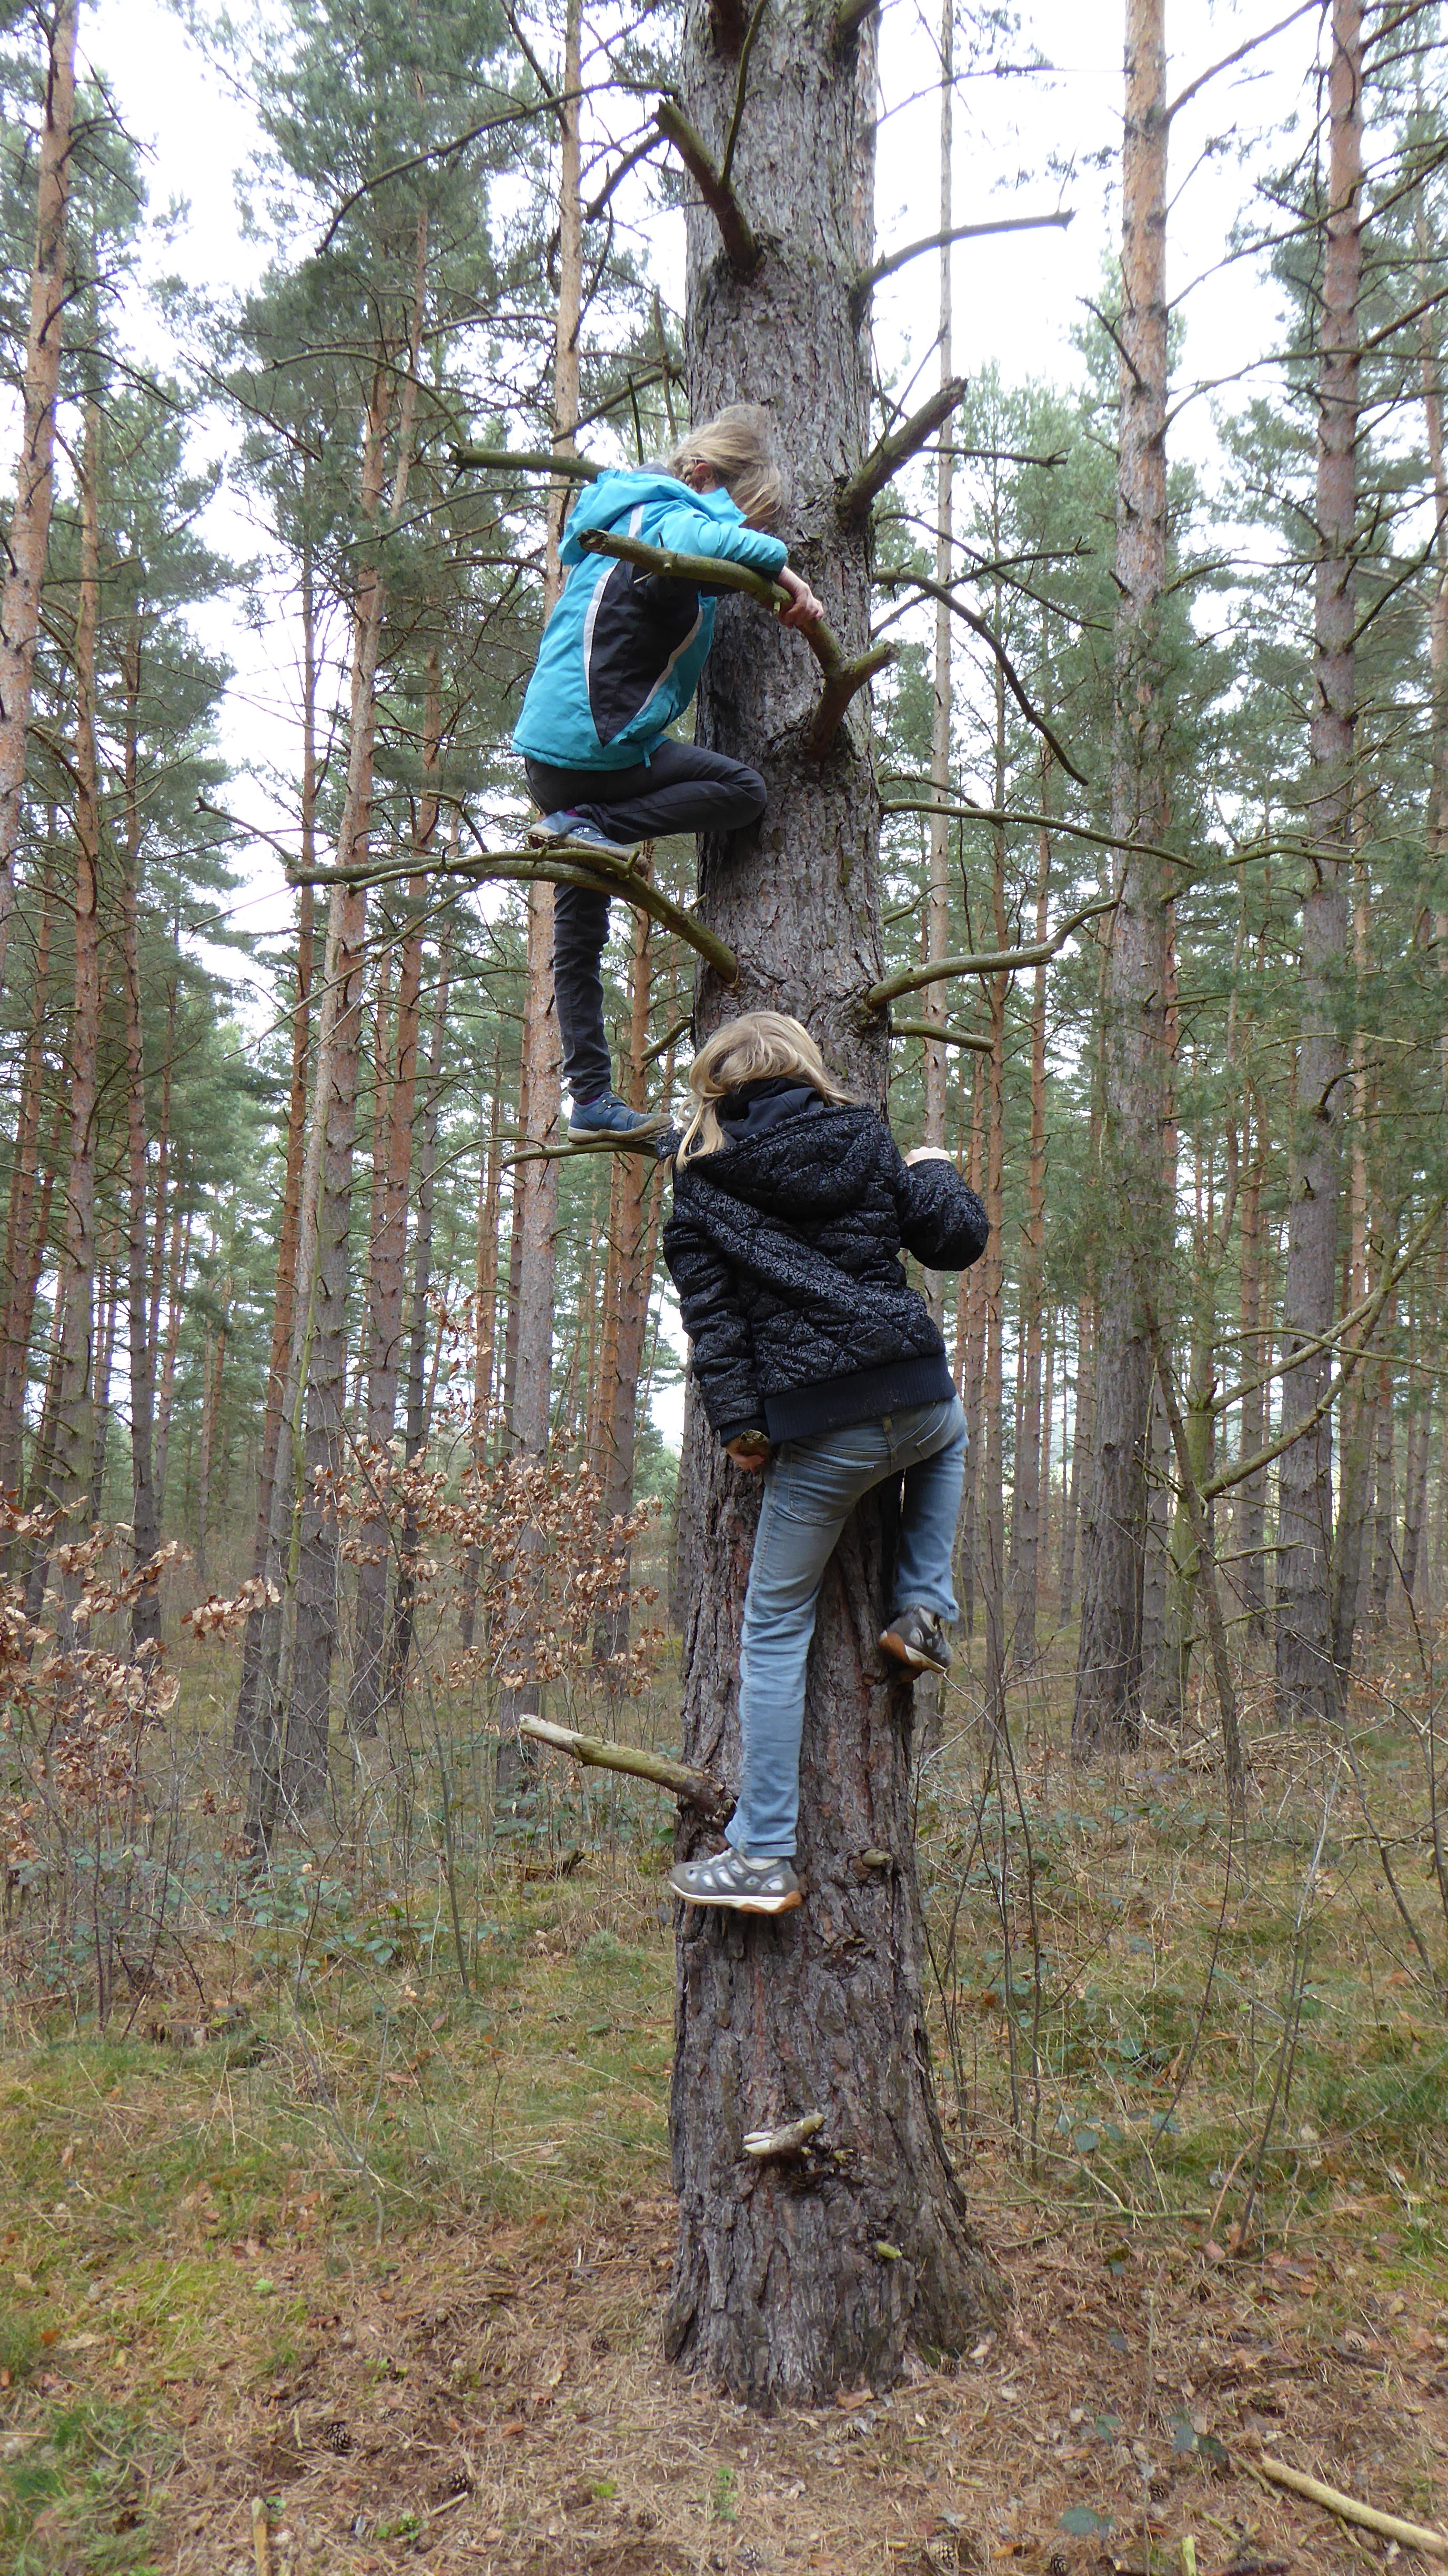
tree, nature, forest, trail, play, climbing, freedom, together, movement, leisure, climb, children, fun, sports, out, woodland, games, hunting, risk, recovery, play outside, animal sports, tree stand